Shire of Kingaroy

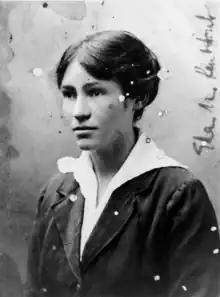
Dr Ellen Kent Hughes

Kingaroy was originally part of the Barambah (later Nanango) Divisional Board, which was created on 11 November 1879 under the "Divisional Boards Act 1879". With the passage of the "Local Authorities Act 1902", Nanango became a shire council on 31 March 1903.